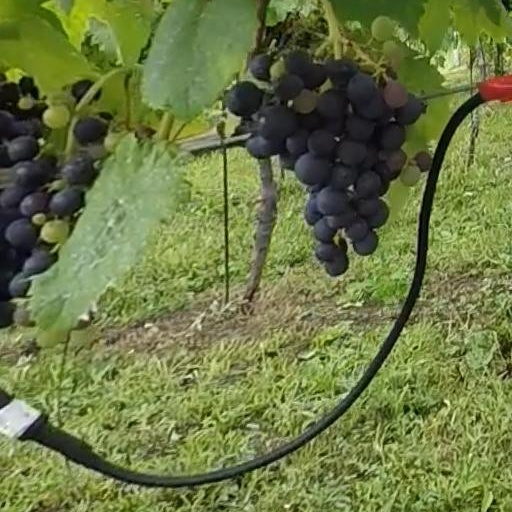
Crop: grape